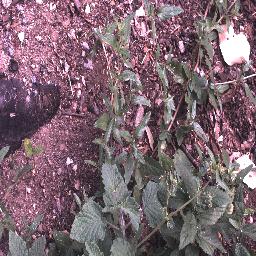
Label: negative